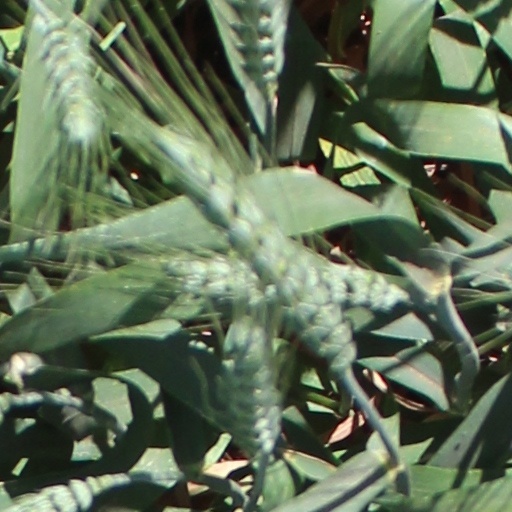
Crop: wheat